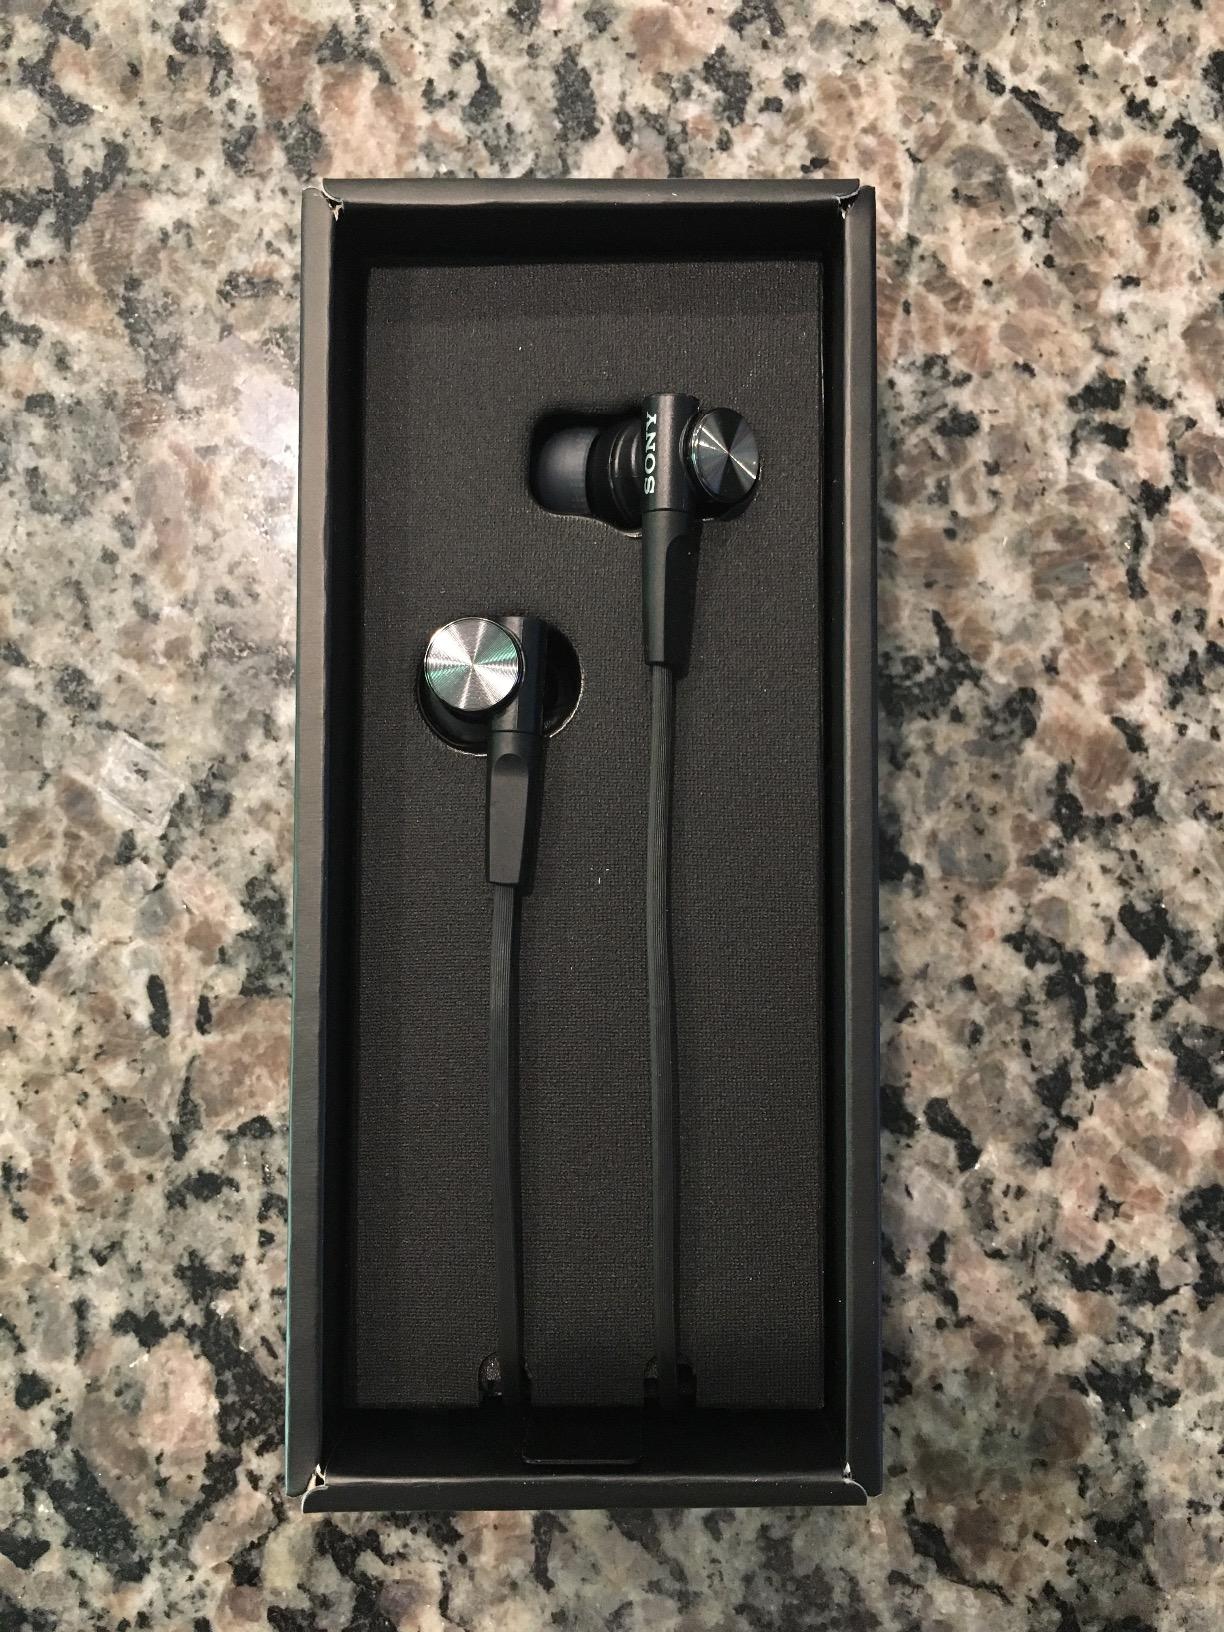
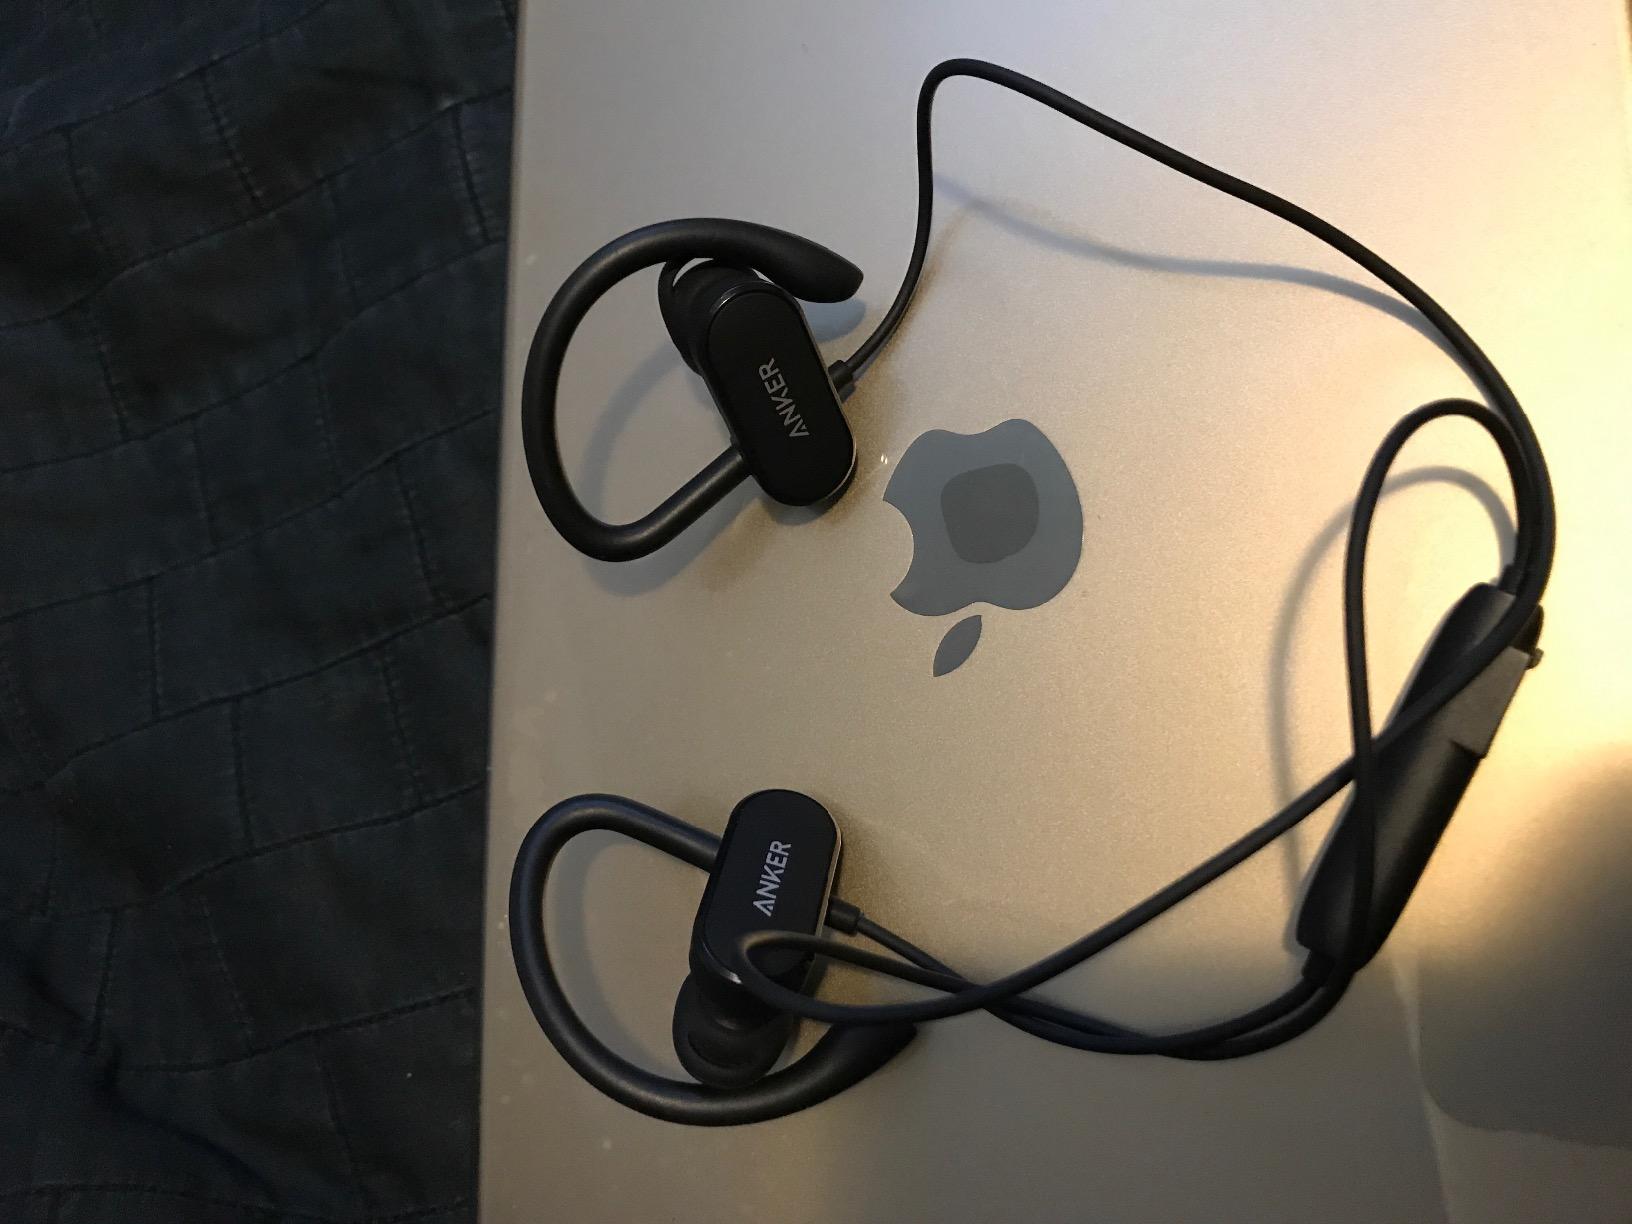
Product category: headphones
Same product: no